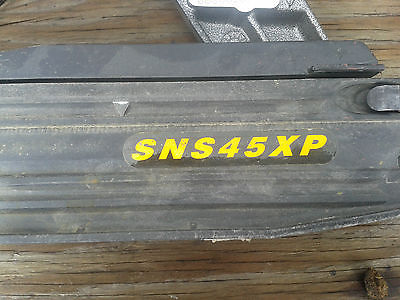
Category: stapler